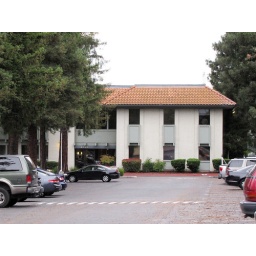
This office building in San Jose housed NETCOM Online Communications in 1993. Photos taken in 2010.